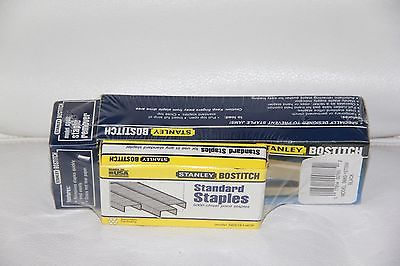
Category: stapler